25th Street station (Charlotte)

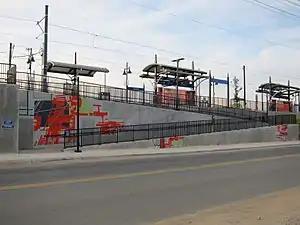

25th Street is a light rail station on the LYNX Blue Line in the Optimist Park neighborhood of Charlotte, North Carolina, United States. It opened on March 16, 2018, as part of the Blue Line extension to the UNC Charlotte campus. The station features an island platform and is located in Optimist Park.